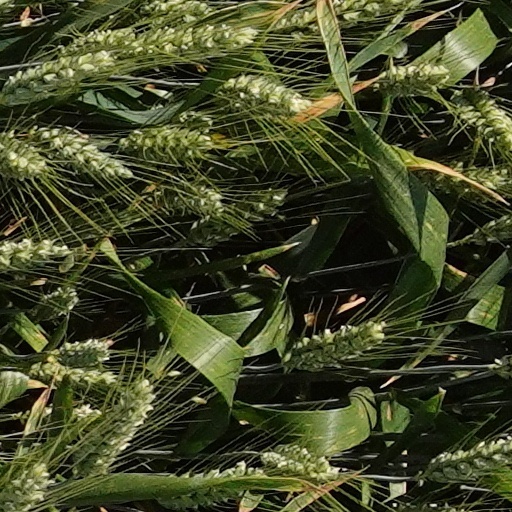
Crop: wheat